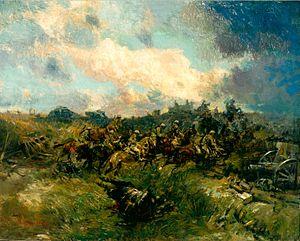
Durant la Première Guerre mondiale, le rôle du cheval connaît une transition liée à l'évolution stratégique et tactique du conflit armé. Alors que la cavalerie est considérée, au début des hostilités, comme l'élément offensif par excellence des forces armées, elle se révèle vulnérable face à la modernisation de l'artillerie et des armes lourdes, telles que la mitrailleuse. C'est la raison pour laquelle elle est progressivement remplacée par des divisions blindées mécanisées, la présence de chevaux ne devenant plus que ponctuelle sur les champs de bataille. Cette évolution se produit parallèlement au développement du char d'assaut, ce qui ne manque pas d'accélérer le processus, ce dernier devenant la pièce maîtresse des tactiques de choc.